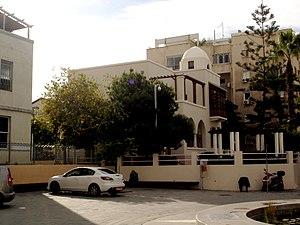
La rue Bialik est une rue dans le centre historique de Tel Aviv qui regroupe un nombre important de petits immeubles de style Bauhaus des années 1930-1940.